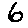
Label: 6